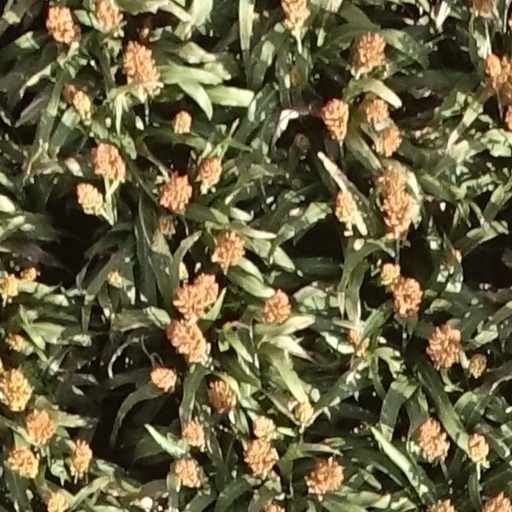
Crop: sorghum